Saint Peter and Saint Paul Archipelago

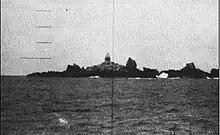
Periscope eyeview from USS "Triton" (1960)

On April 20, 1511, a Portuguese Navy fleet composed of six caravels under the command of Captain Garcia de Noronha discovered the islets by accident while on their journey to India. While navigating in the open sea late at night, the "Saint Peter" caravel, under the command of Captain Manuel de Castro Alcoforado, crashed against the islets. The crew was rescued by the "Saint Paul" caravel, forming the name given to the islets.